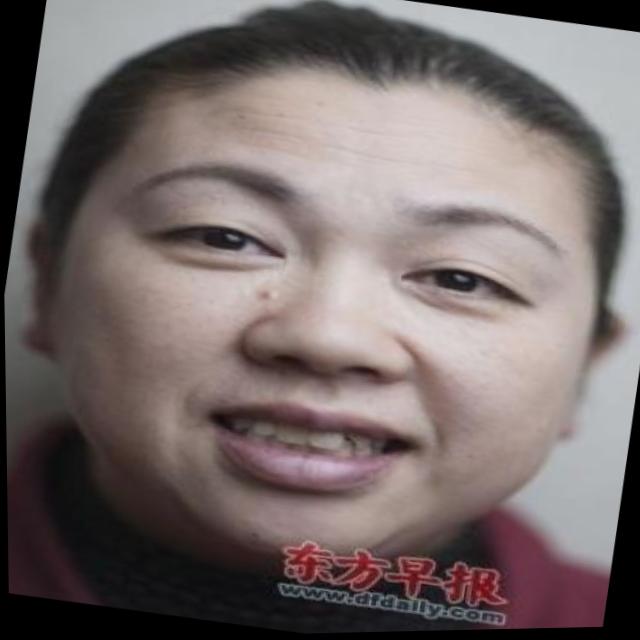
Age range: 45-64